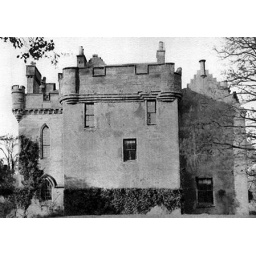
This castle was built in the 1200's and is the ancestral home of the Houison Crawfords.